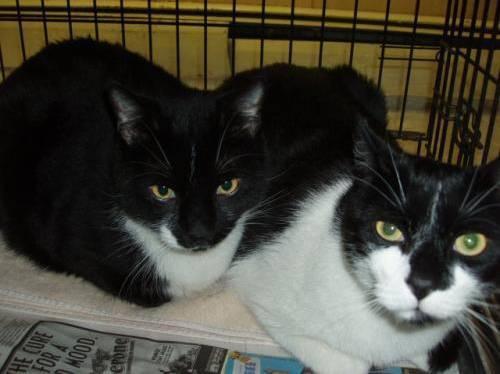
cat